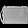
Label: Bag